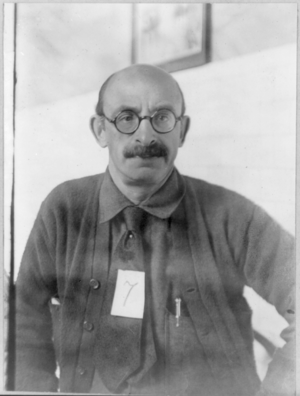
Alexander Berkman
Alexander Berkman var en russisk-amerikansk anarkist og forfatter, der blev kendt for sin politiske aktivisme og for at være et ledende medlem af den anarkistiske bevægelse i begyndelsen af det 20. århundrede.